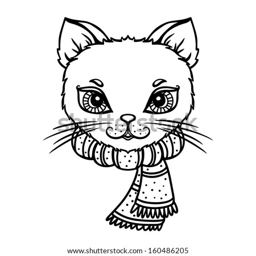
cat with a scarf isolated in black and white - vector